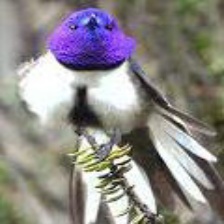
Species: ECUADORIAN HILLSTAR
Scientific name: OREOTROCHILUS CHIMBORAZO
ImageNet parent category: hummingbird